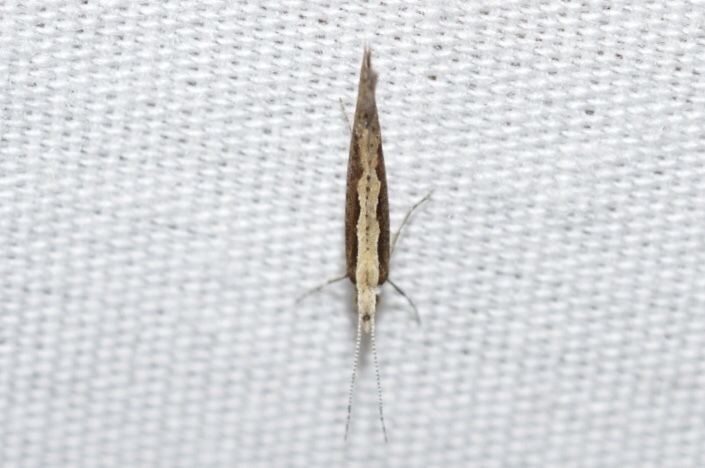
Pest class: diamondback_moth